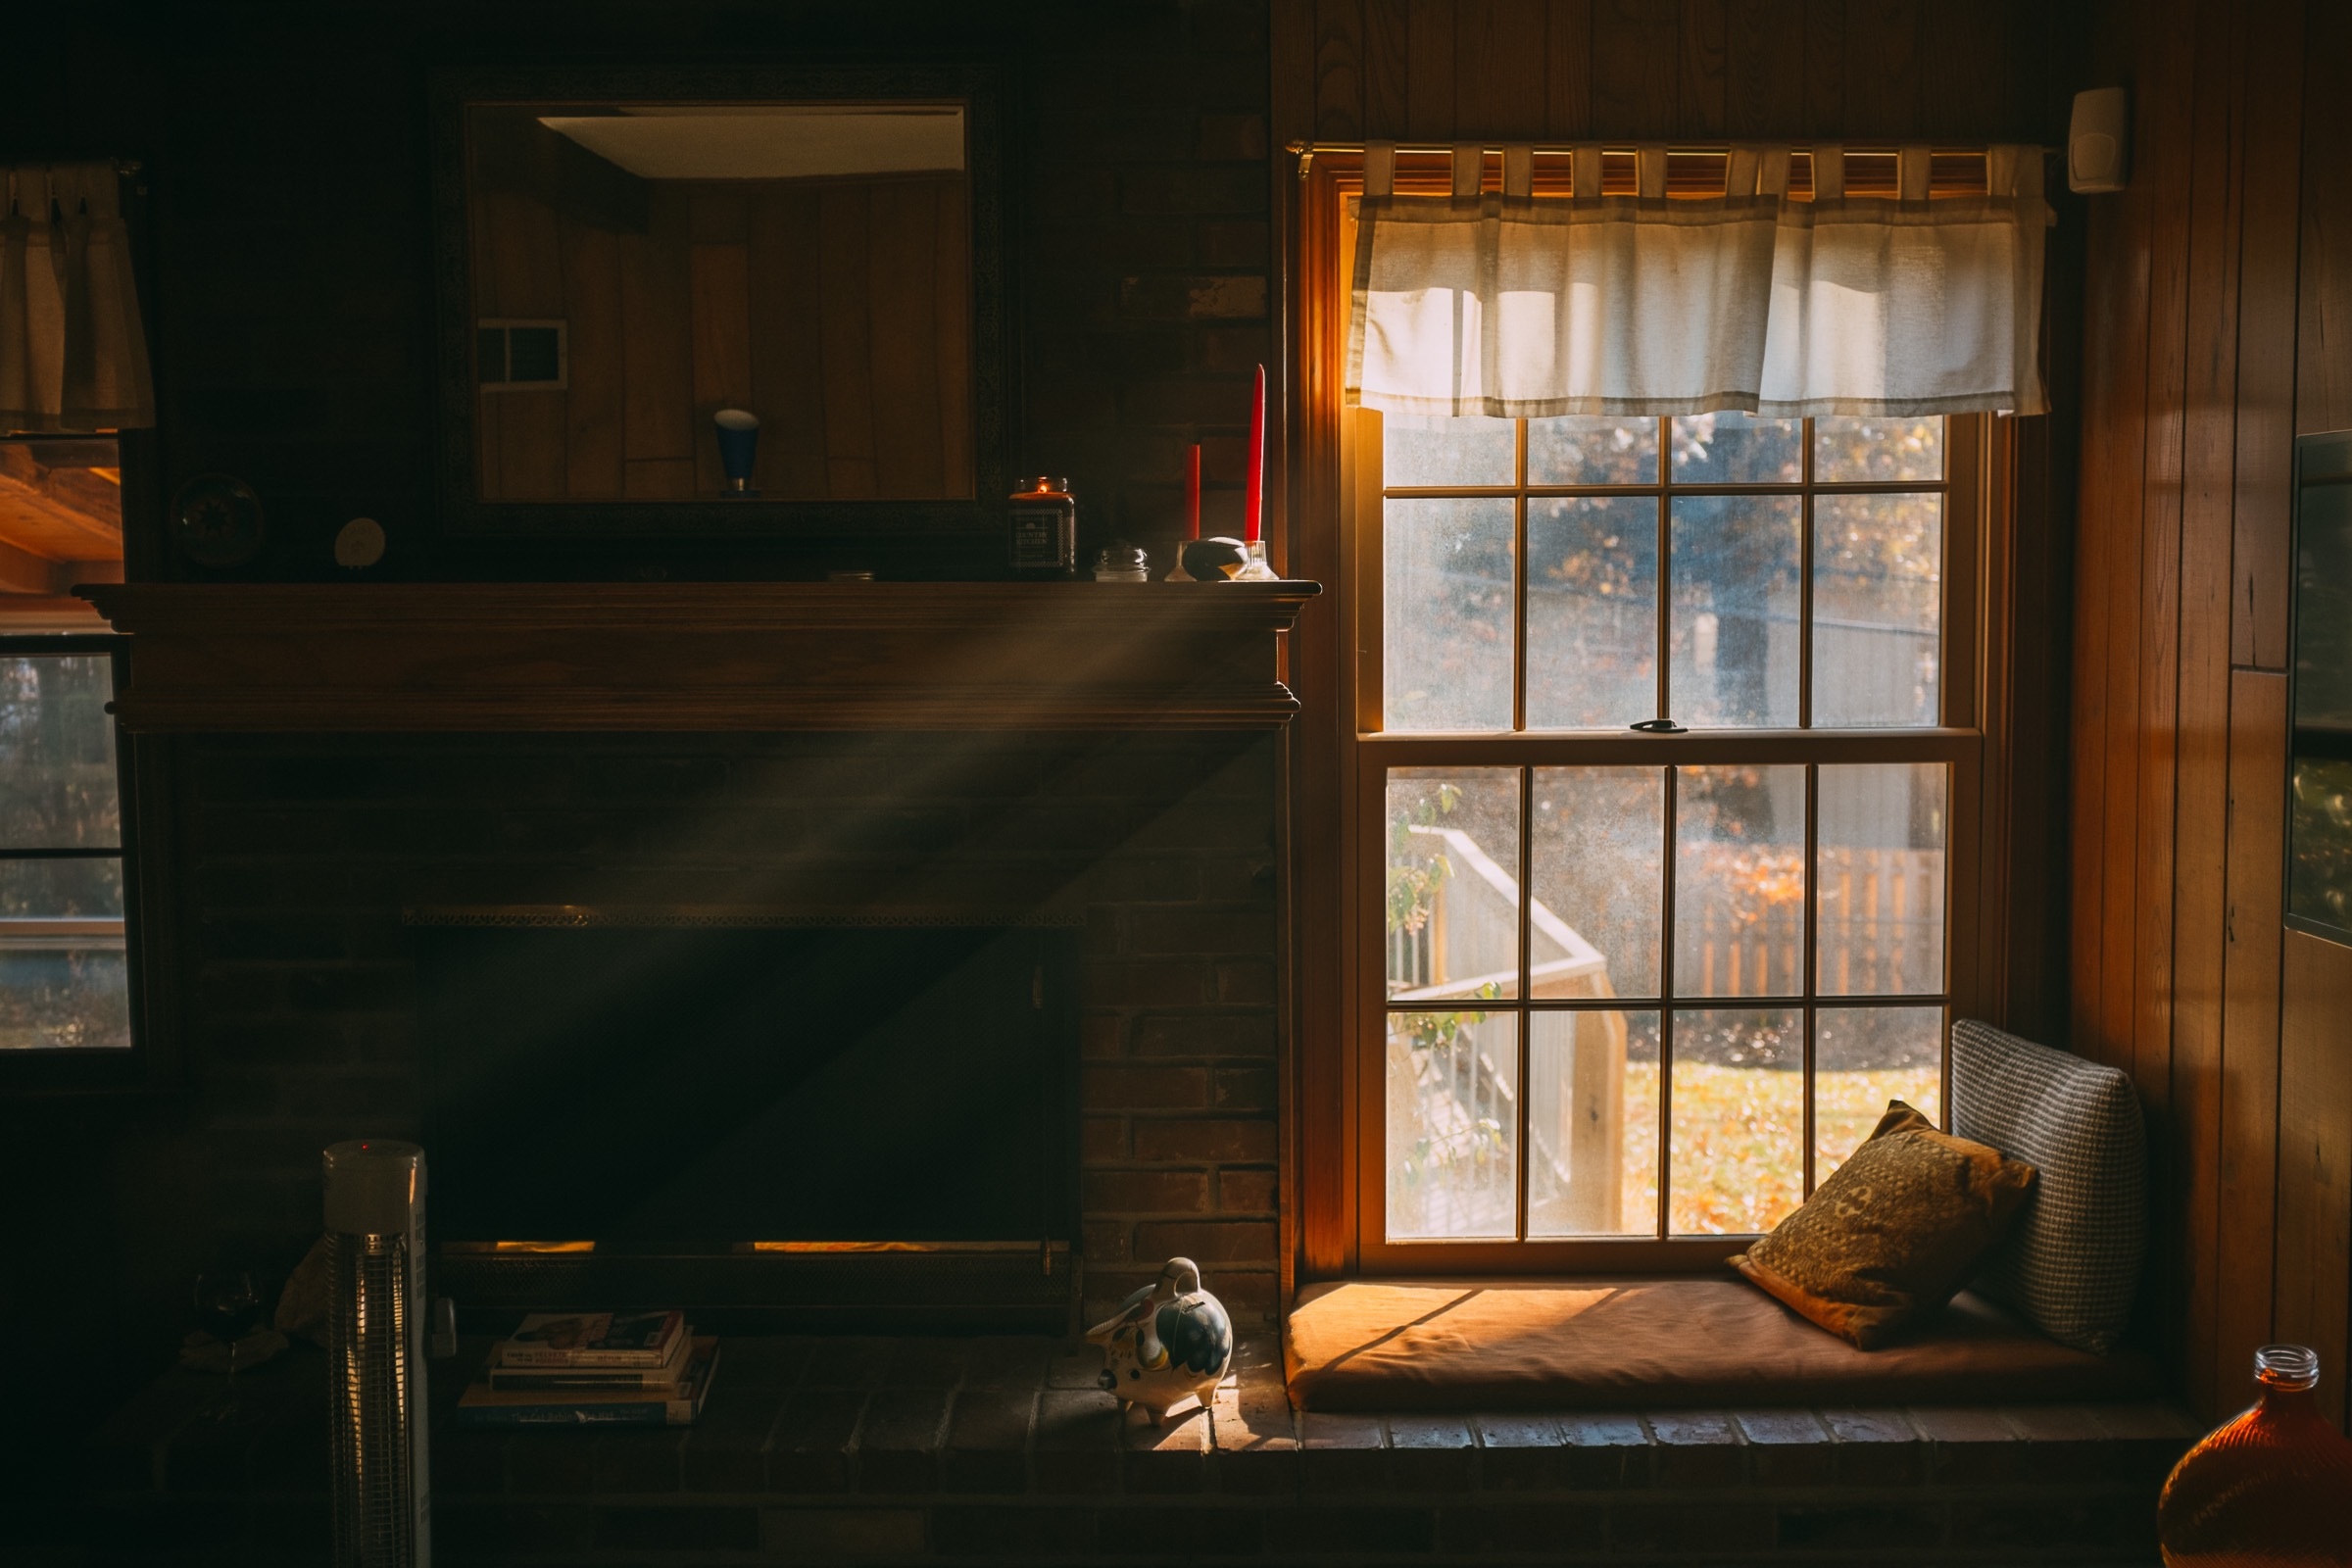
light, wood, house, window, home, living room, furniture, room, lighting, interior design, design, window covering